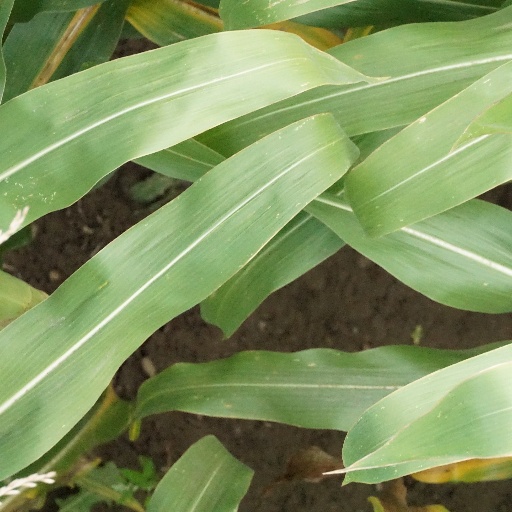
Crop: maize; corn